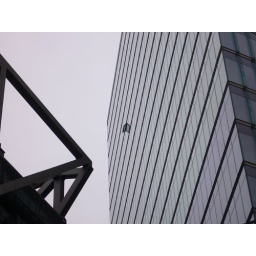
One open window in a wall of glass